Symbolist painting

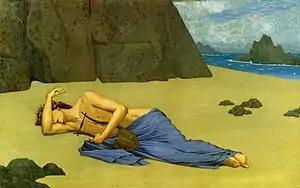
"The lament of Orpheus" (1896), by Alexandre Séon, Musée d'Orsay, Paris

"Fin-de-siecle" art—symbolism, modernism—relied on a series of increasingly diverse media for its dissemination, thanks to technological advances and the ever-increasing speed of communications. The new art relied on a variety of propagandistic media such as magazines, exhibitions, galleries, advertising posters, illustrated books, production workshops and artists' societies, private schools and academies and other types of promotion and sales channels. The speed of dissemination and reproduction led to both the cosmopolitization of the new style and a certain vulgarization of it: the replicas of Symbolist works of art led to their devaluation to a certain "kitsch" taste, and the attempt to find a new language far removed from the crude bourgeois aesthetic sometimes degenerated into a poor substitute for it.